Antanas Vienažindys

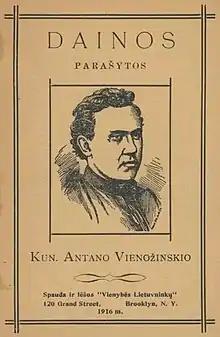
Cover of a collection of poems published in the United States in 1916

Vienažindys started writing poetry as a student at the priest seminary, but his first poem was published only in 1873. Polish ethnographer in his article about his journey through Lithuania published in the weekly magazine "" included a Polish translation of one poem by Vienažindys. Several poems sometimes attributed to Vienažindys were published in Lithuanian periodicals "Varpas", "Ūkininkas", and "Vienybė lietuvninkų" in late 1891 to 1893. At the time, Vienažindys was already terminally ill and the poems were signed by pen name Žemaituks (Samogitian) which was used to sign other poems as well. The first poetry collection was published in Plymouth, Pennsylvania, in 1894 by Juozapas Žebrys, vicar of Akmenė and Vienažindys' friend, who emigrated to the United States. Since then, his poetry was included in many different collections, anthologies, chrestomathies. One stanza in original Lithuanian was included in "The Jungle", a 1906 novel by Upton Sinclair. His poetry and surviving letters were published in Vilnius in 1978.